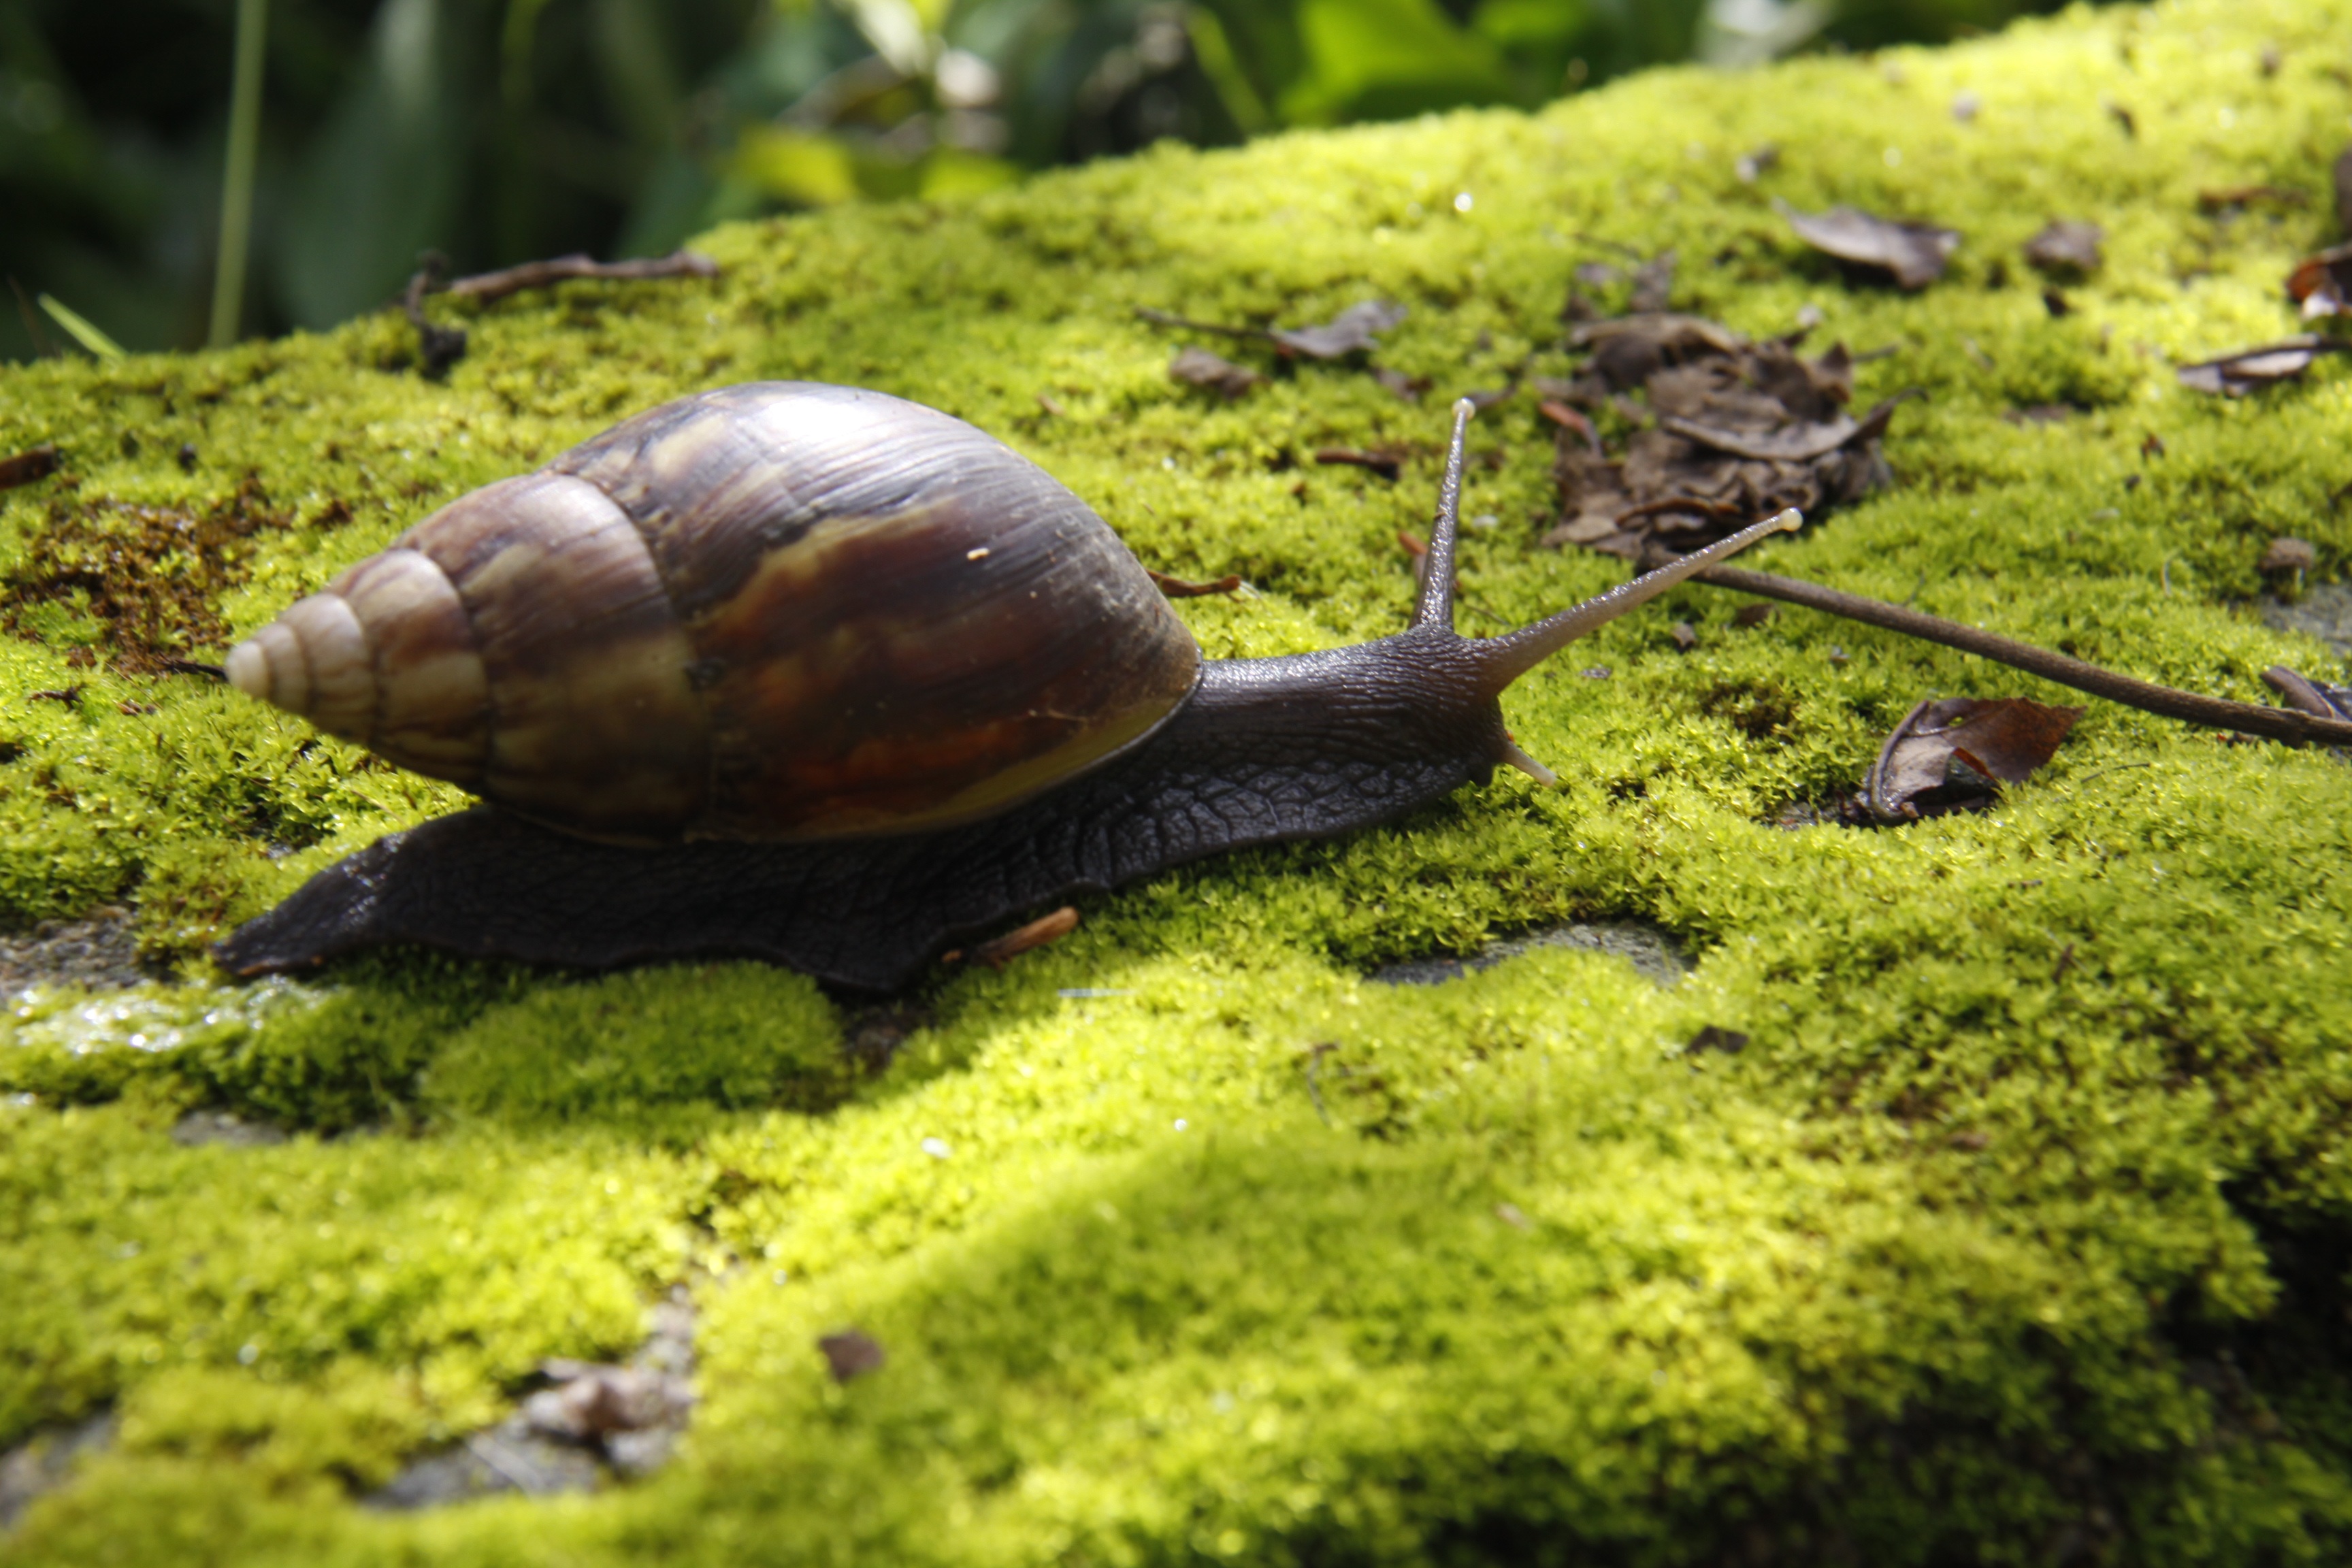
moss, wildlife, green, biology, fauna, invertebrate, snail, aquarium, snails, marine biology, snails and slugs